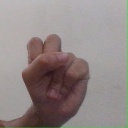
अक्षर: स